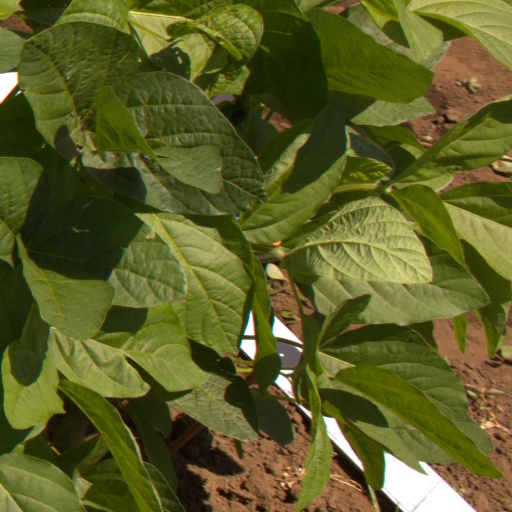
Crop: soybean